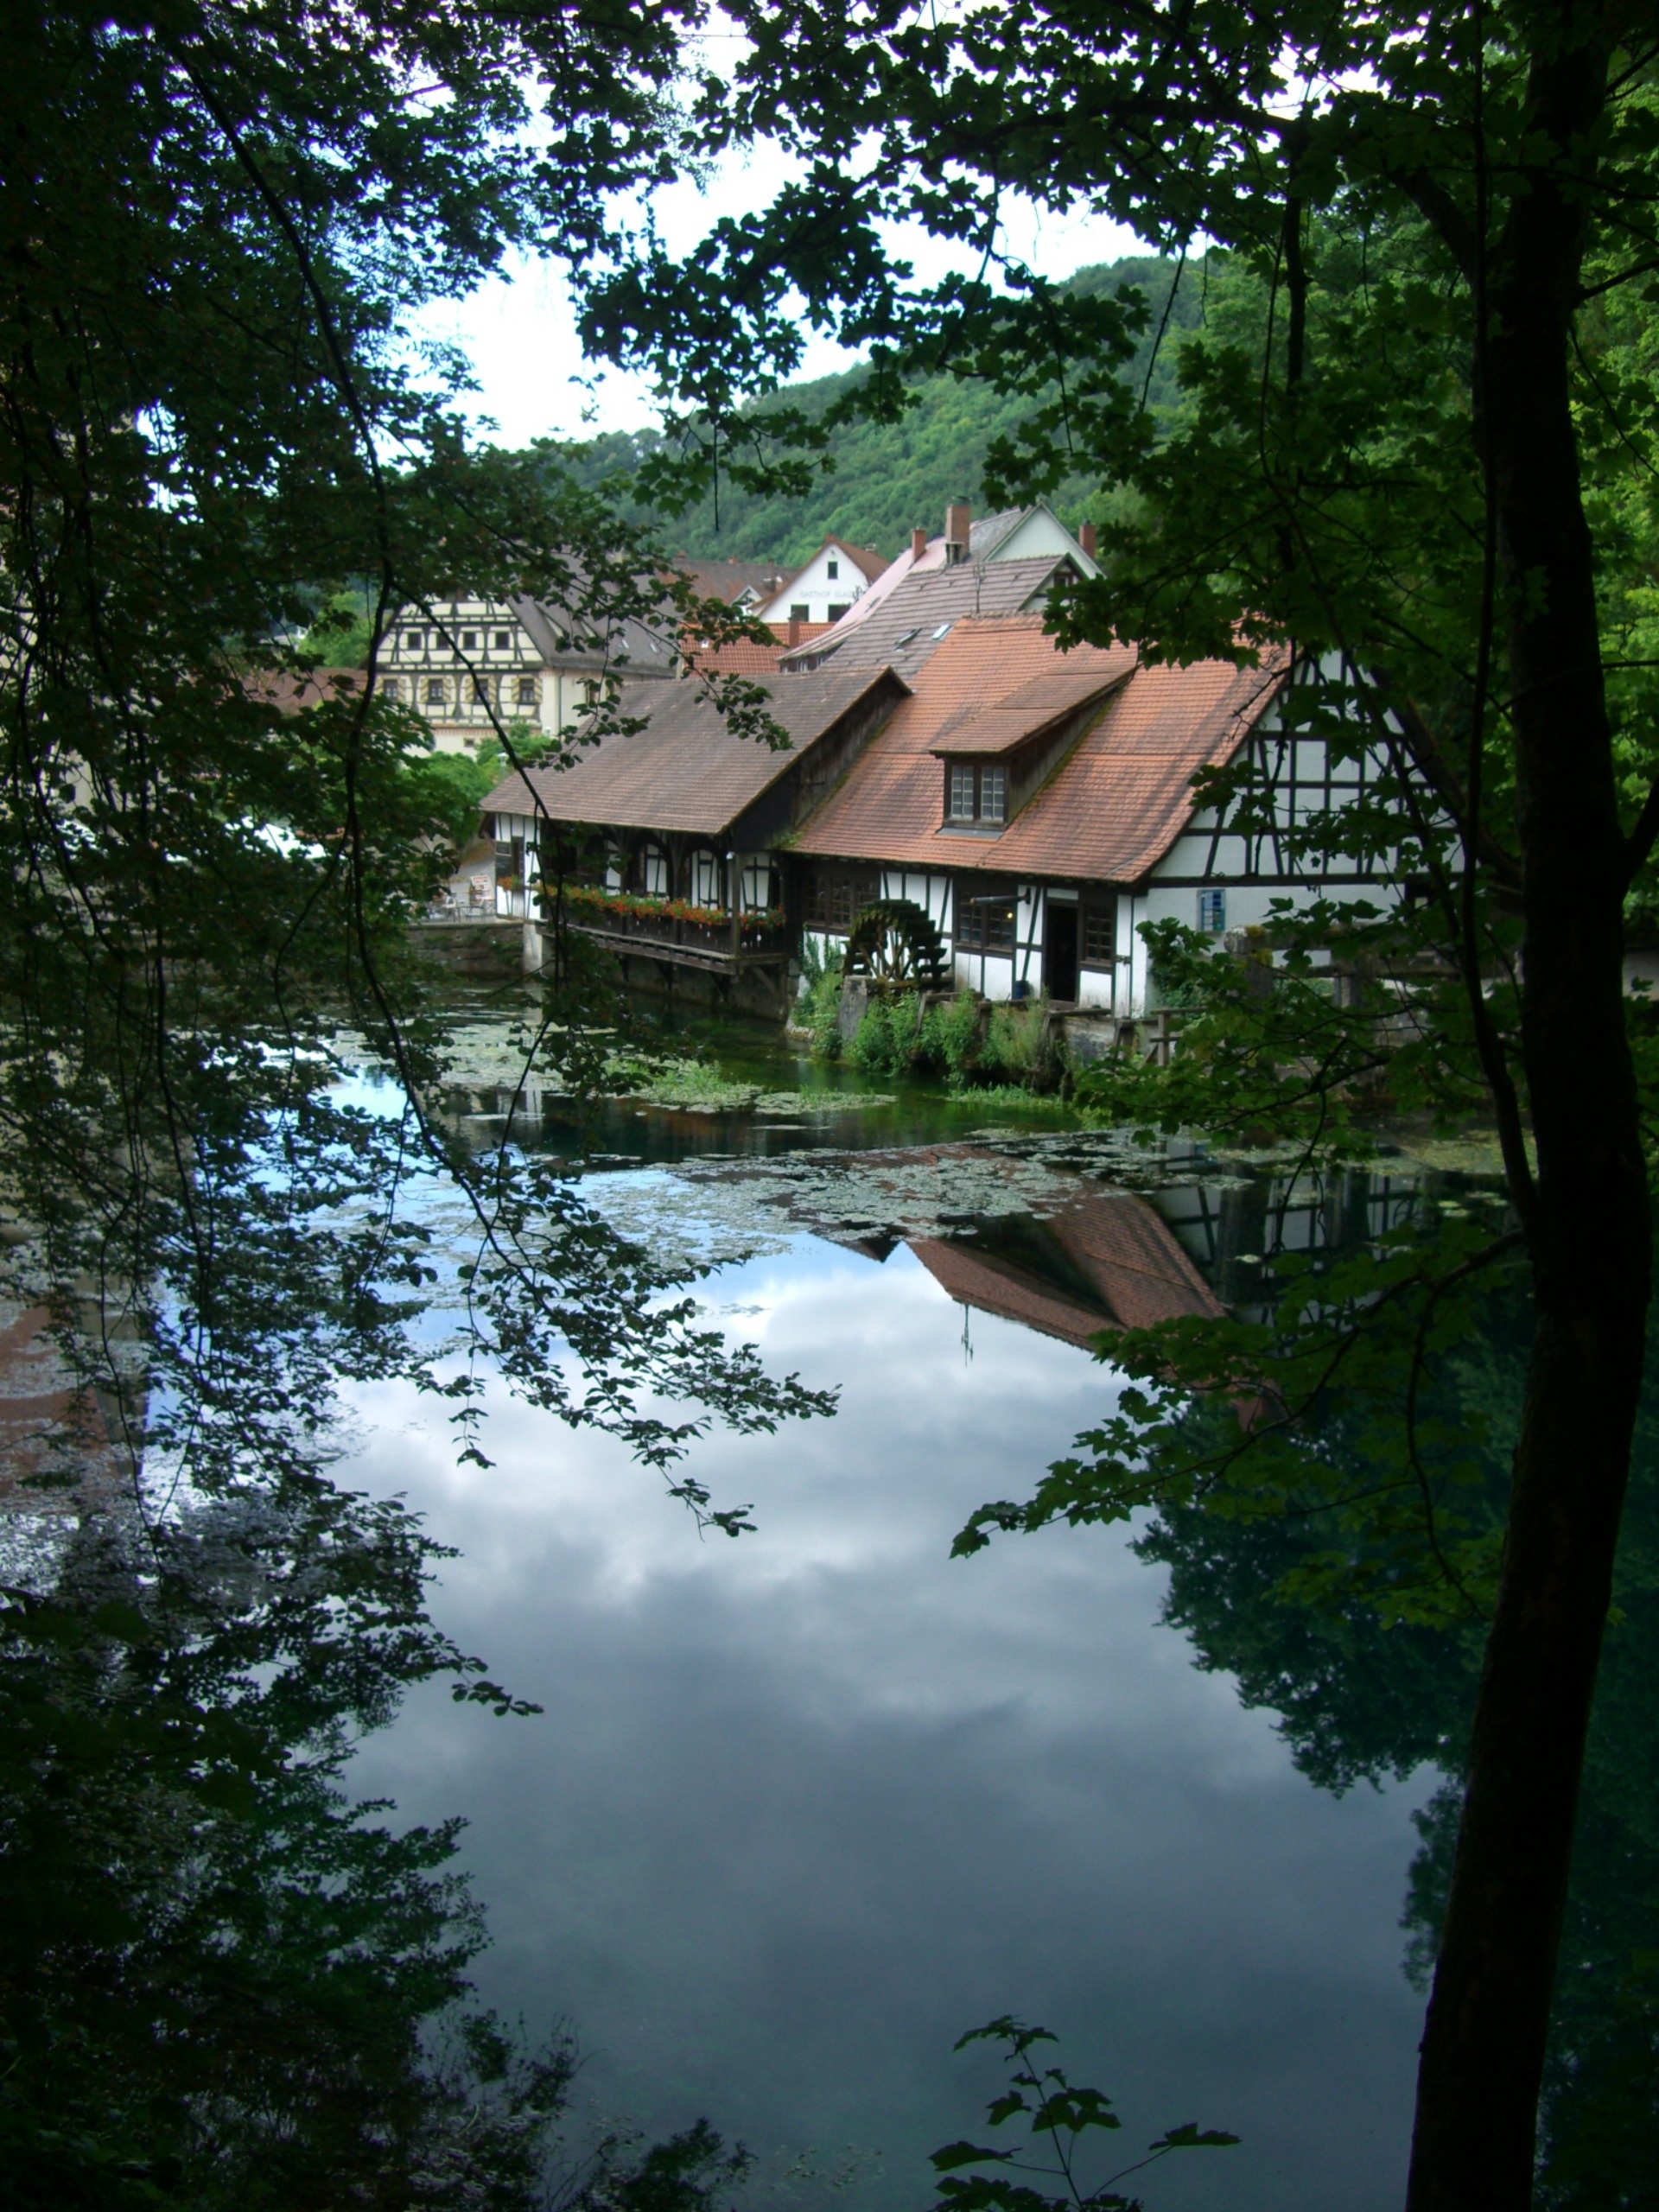
tree, water, house, lake, river, pond, reflection, mirroring, waterwheel, rural area, truss, blautopf, blaubeuren